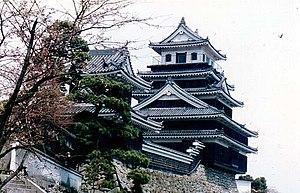
Le domaine de Nakatsu était un domaine féodal japonais de l'époque d'Edo. Son quartier général se trouvait au château de Nakatsu dans ce qui est à présent la ville de Nakatsu, à Kyushu.